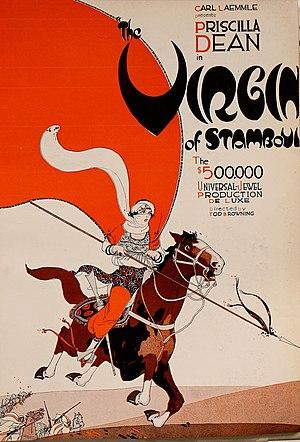
La Vierge d'Istanbul est un film muet américain de Tod Browning, sorti en 1920, et le premier succès de son auteur, grand réalisateur américain, dont le film Freaks est reconnu comme un chef-d'œuvre du cinéma mondial. La Vierge d'Istanbul est une comédie sentimentale étonnante, imprégnée de fantasmes de l'imagerie orientaliste.